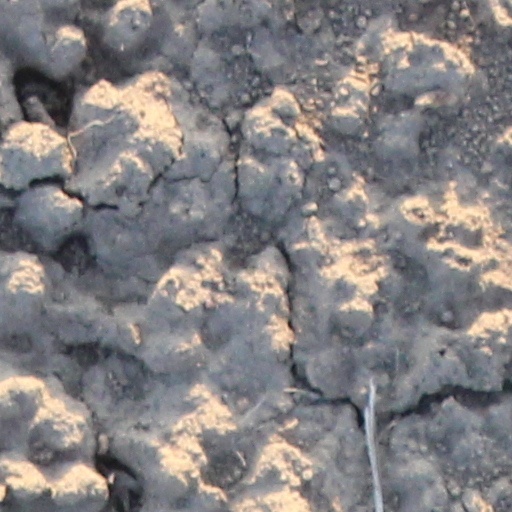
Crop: wheat